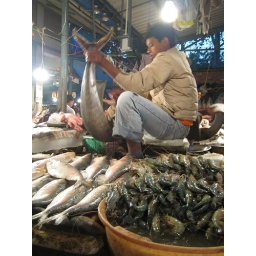
The Bengali fish market in Delhi near the project why volunteer house.